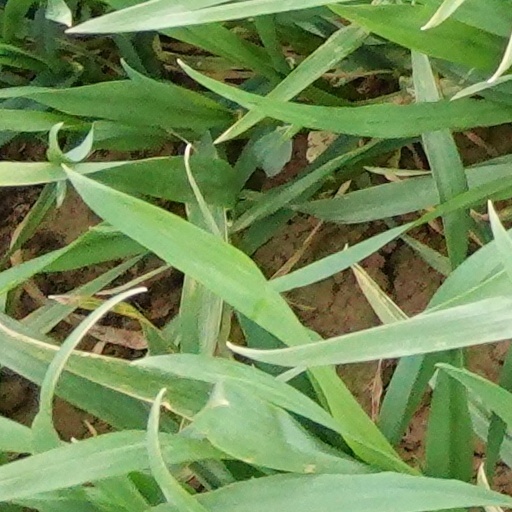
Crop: wheat